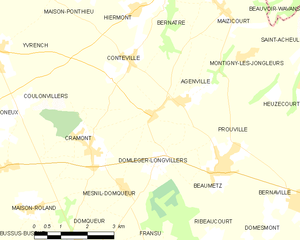
Carte des communes françaises Domléger-Longvillers